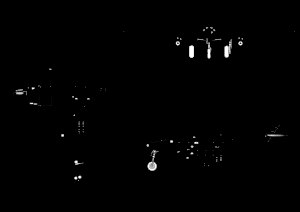
Messerschmitt Me 262
Messerschmitt Me 262 3D-plantegning
Messerschmitt Me 262 er et tysk 2-motors jagerfly, bygget under 2. verdenskrig. Flyet var verdens første jetfly, som blev indsat i kamp.